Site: brandenburg
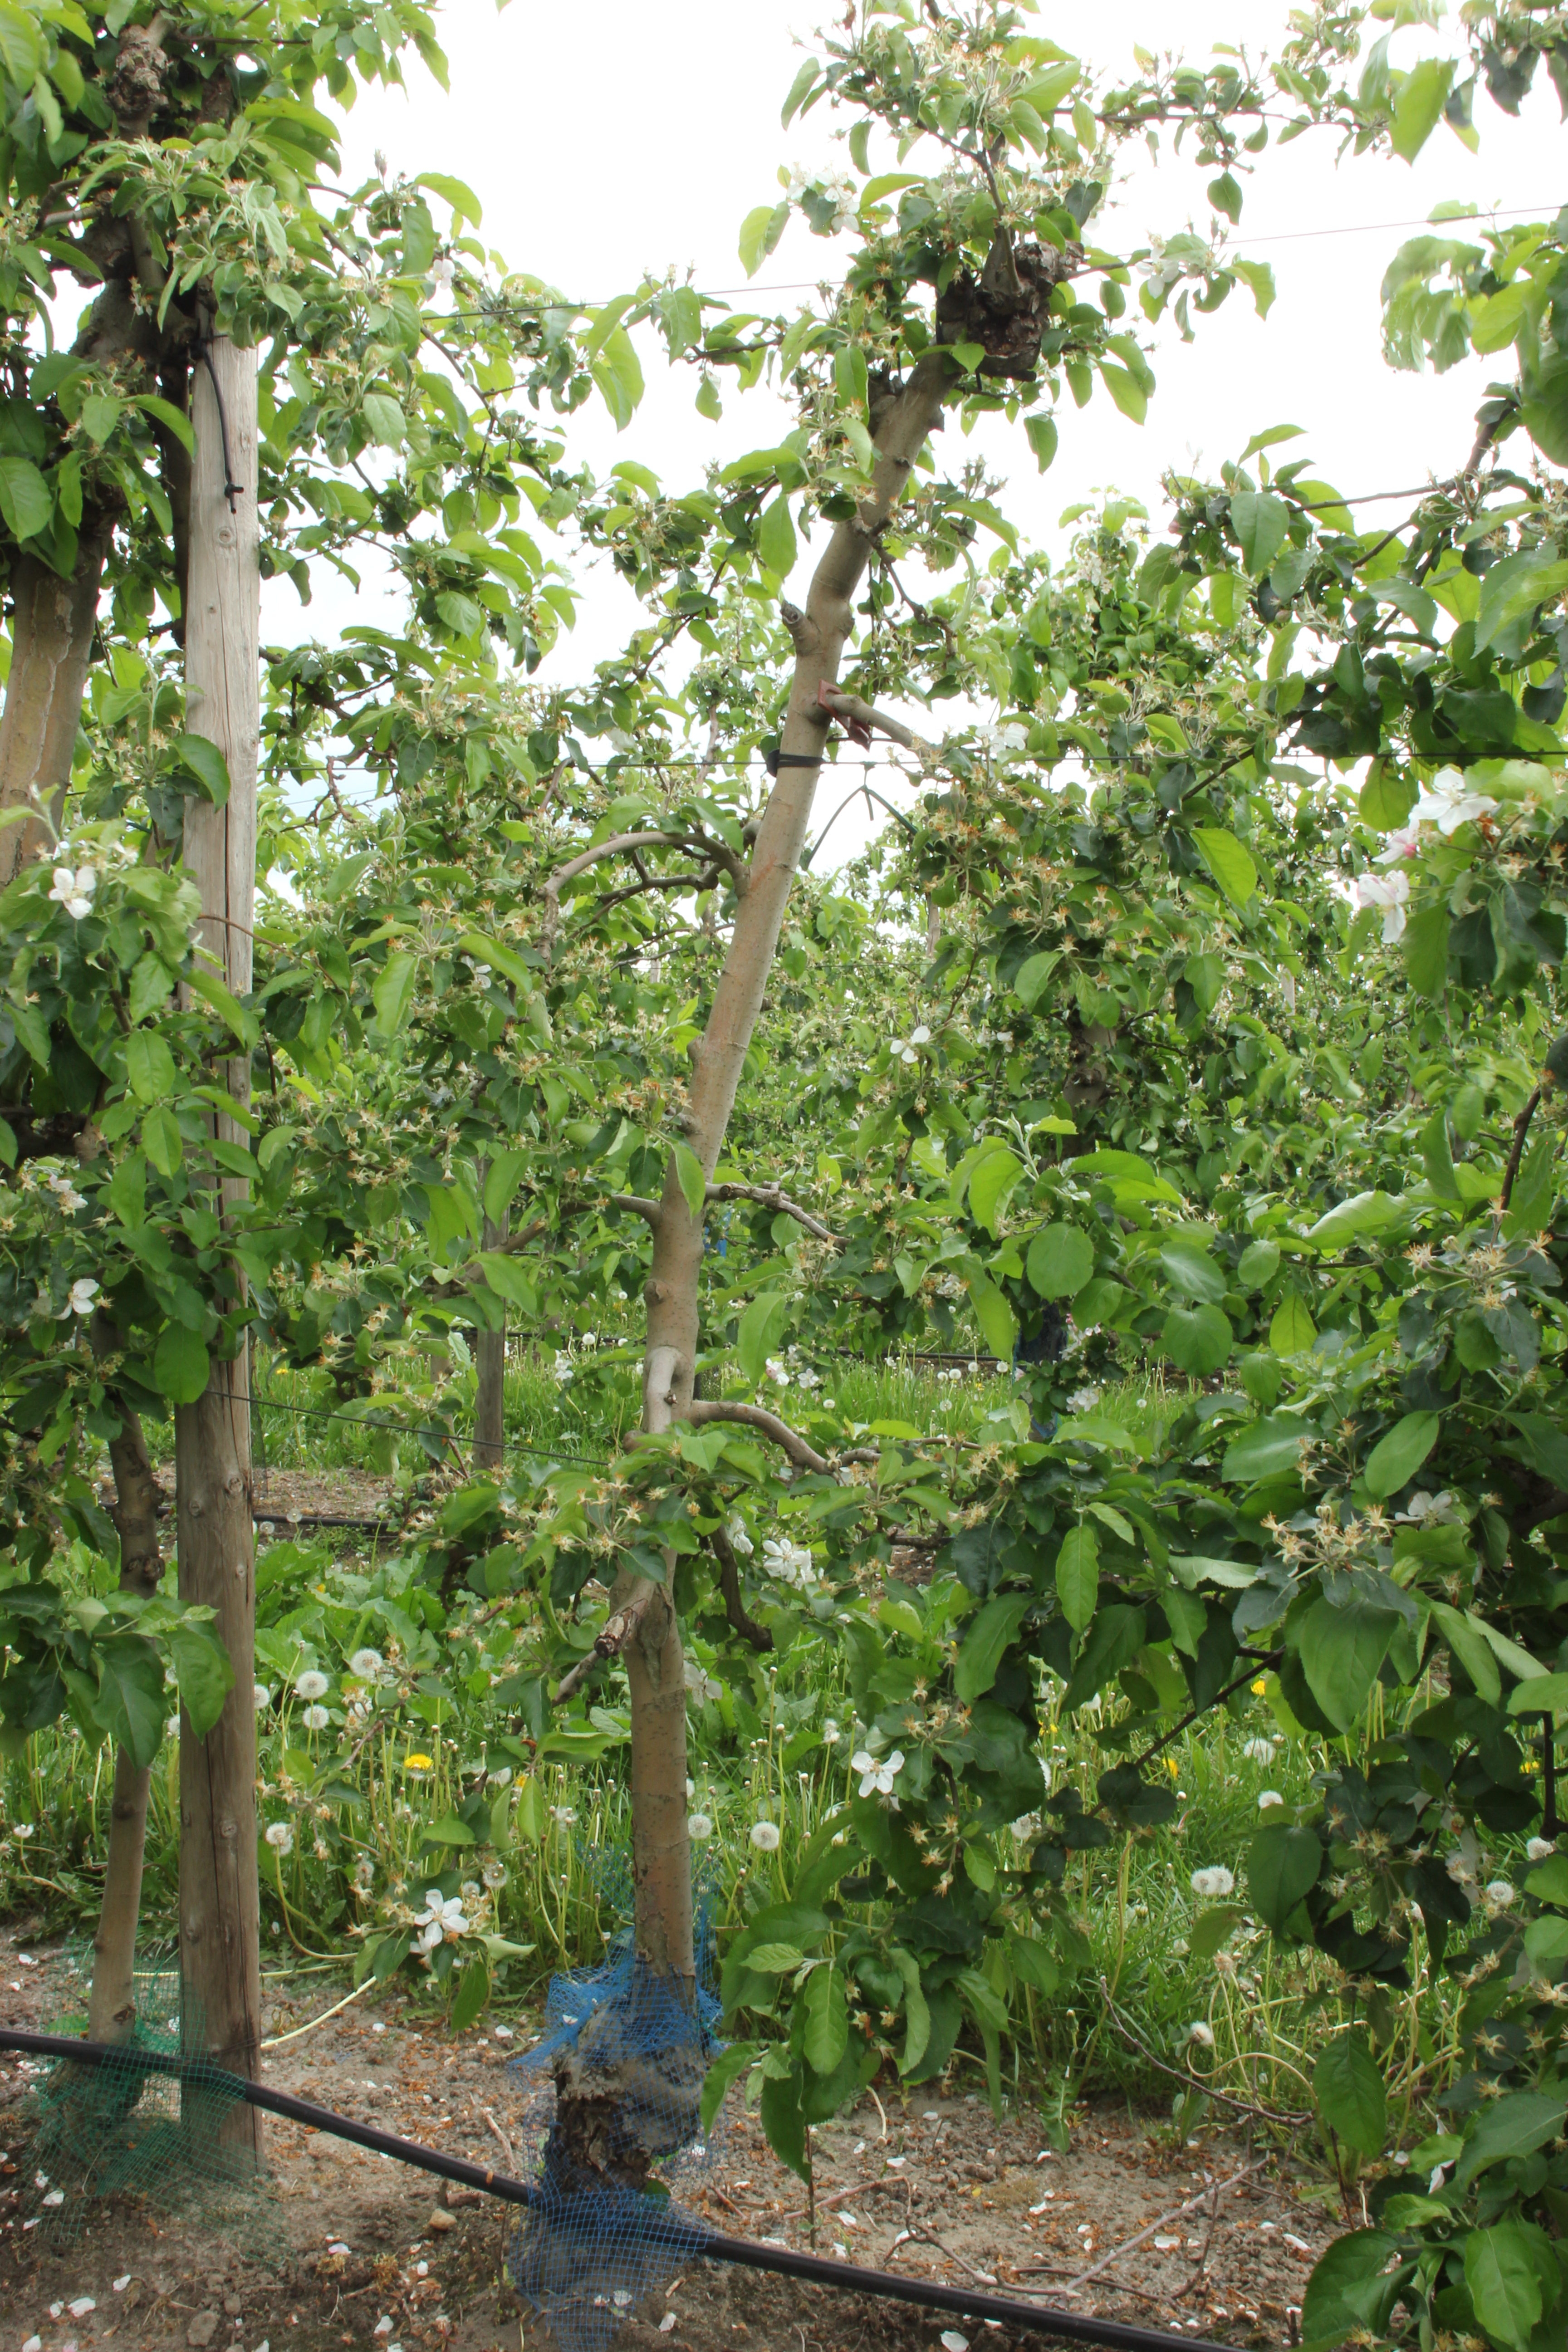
Growth stage (BBCH 67): Flowering